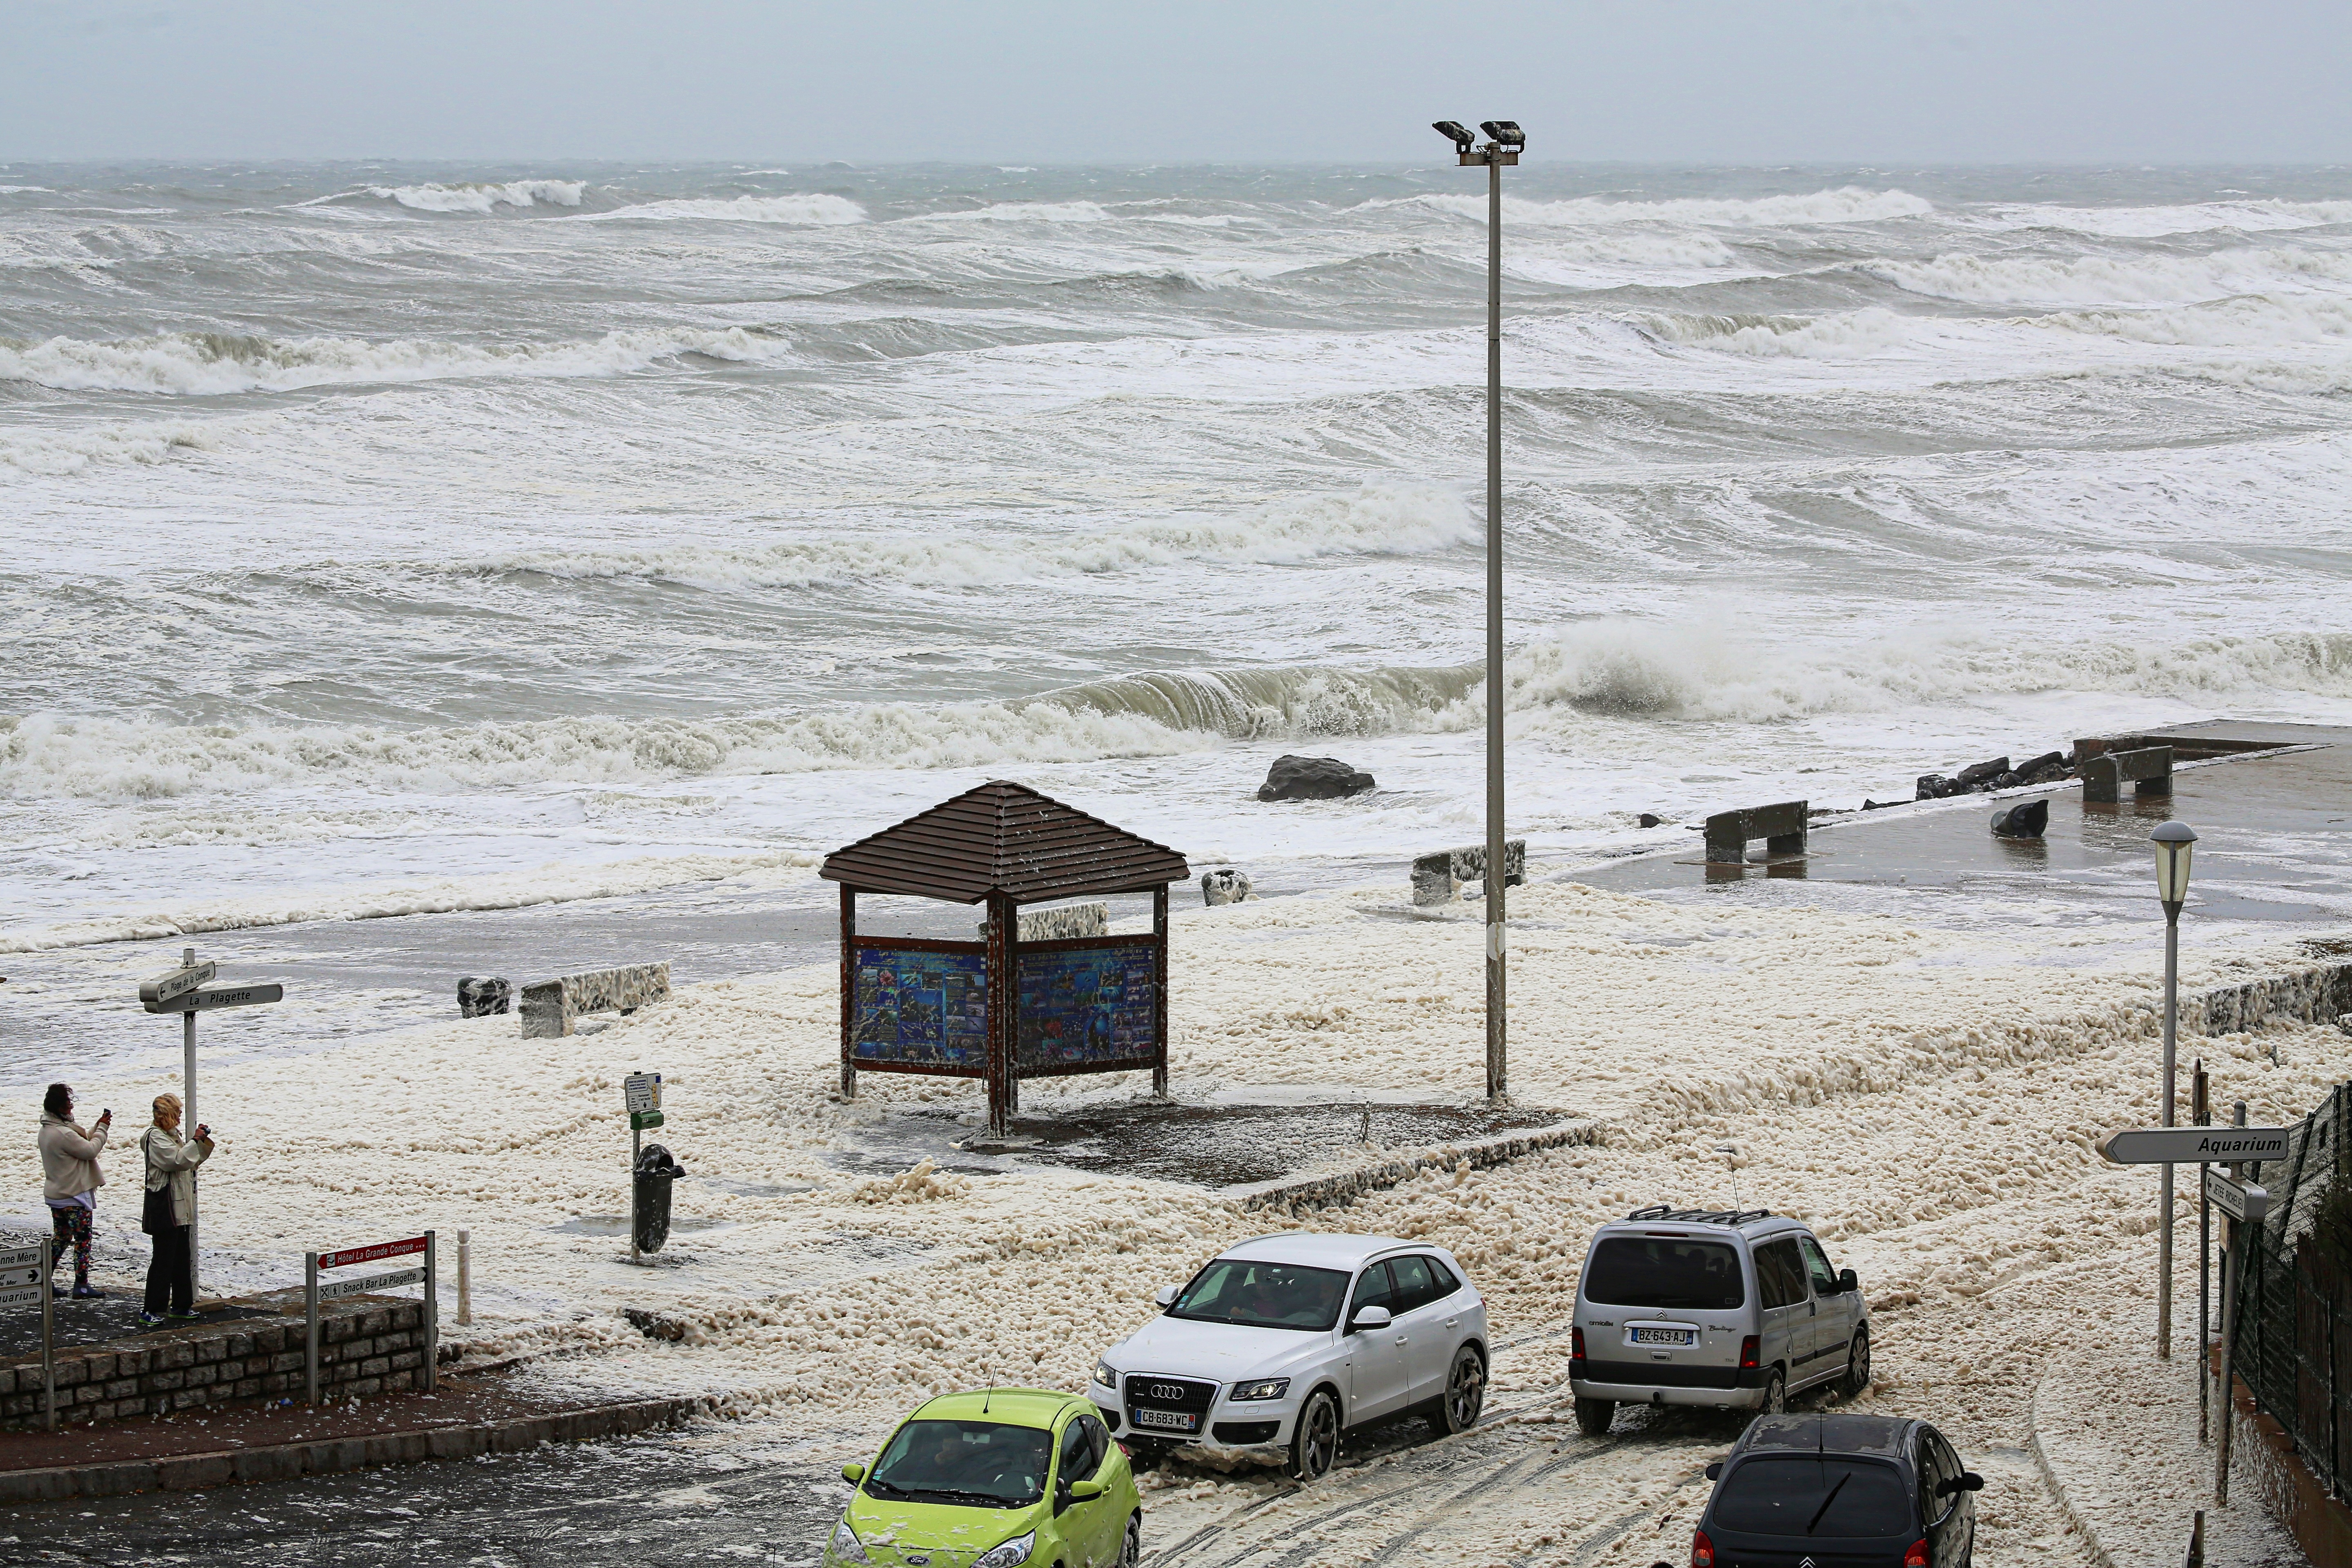
beach, sea, coast, water, ocean, shore, wave, wind, pier, spray, weather, storm, movement, body of water, grey sky, scum